The Big Timer

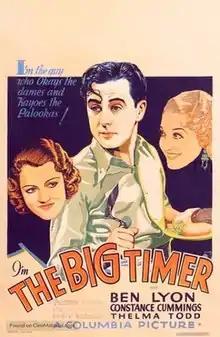

The Big Timer is a 1932 American Pre-Code sports drama film directed by Edward Buzzell and starring Ben Lyon, Constance Cummings and Thelma Todd. Produced and distributed by Columbia Pictures, it is about a boxer whose success goes to his head.